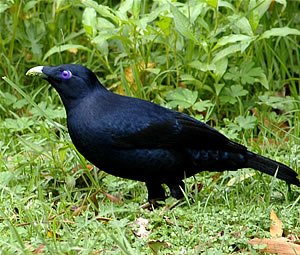
Løvhyttefugle
Atlaskløvhyttefugl (Ptilonorhynchus violaceus)
Løvhyttefugle, eller gartnerfugle, er en familie af spurvefugle, der alle lever i Australasien.